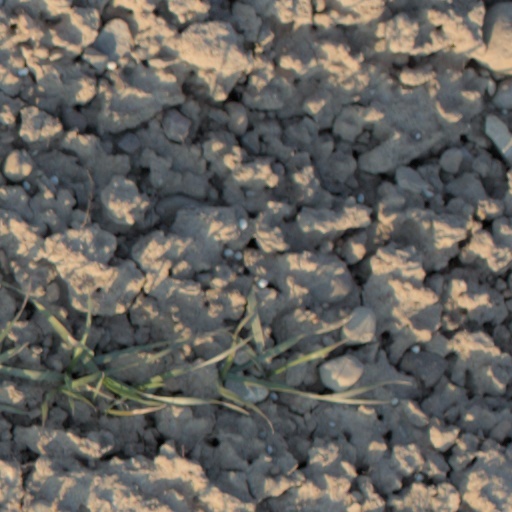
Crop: wheat